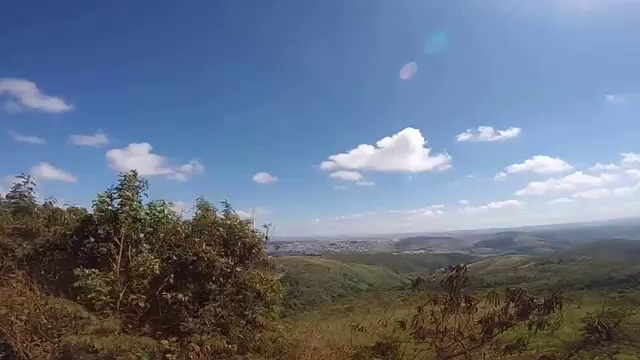
Fire: no
Smoke: no